Wanshengwei station

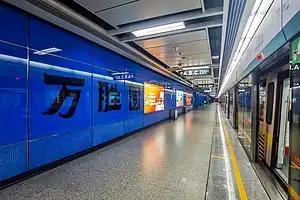
Platform 3 (Line 8 originating platform)

Wanshengwei Station is an interchange station between Line 4 and Line 8 of the Guangzhou Metro, and also the eastern terminus of Line 8. It started operations on 26 December 2005. It is an underground station and located near the junction of Xingang East Road and Xinjiao South Road in Haizhu District.